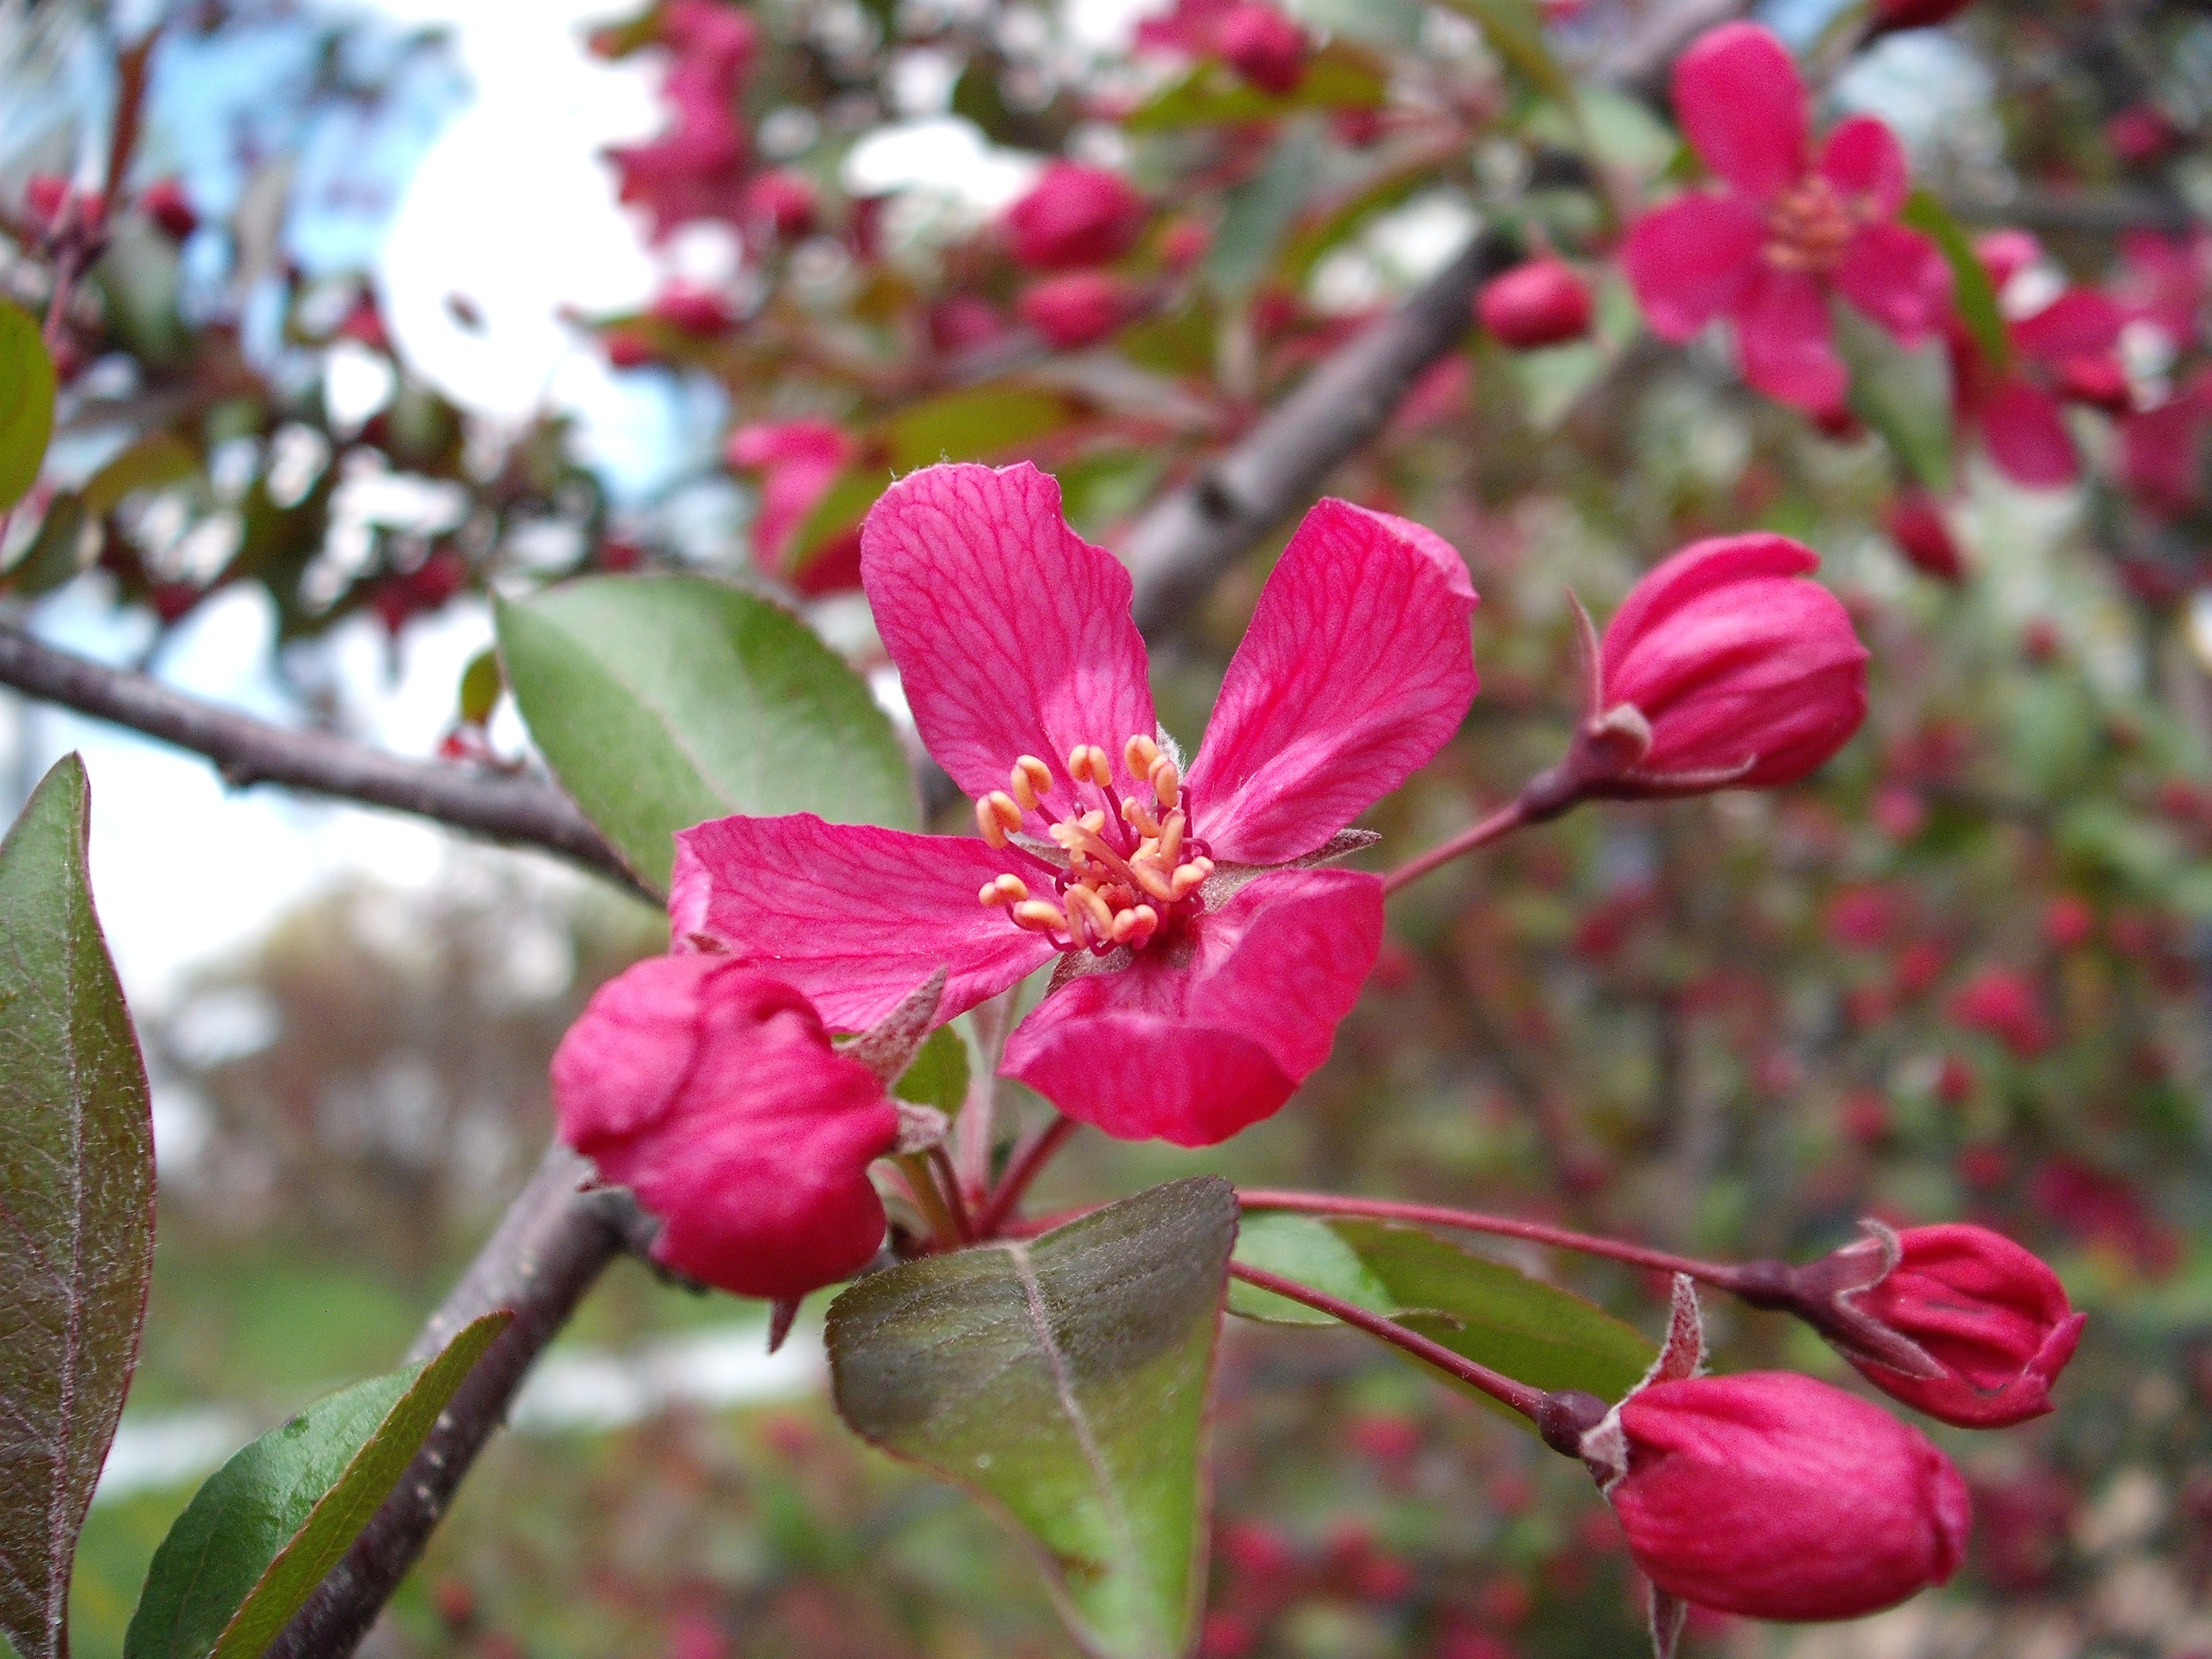
tree, nature, branch, blossom, plant, fruit, flower, petal, bloom, food, spring, produce, evergreen, botany, pink, flora, shrub, flowering plant, rose family, crabapple, profusion pink, land plant, rosa rubiginosa